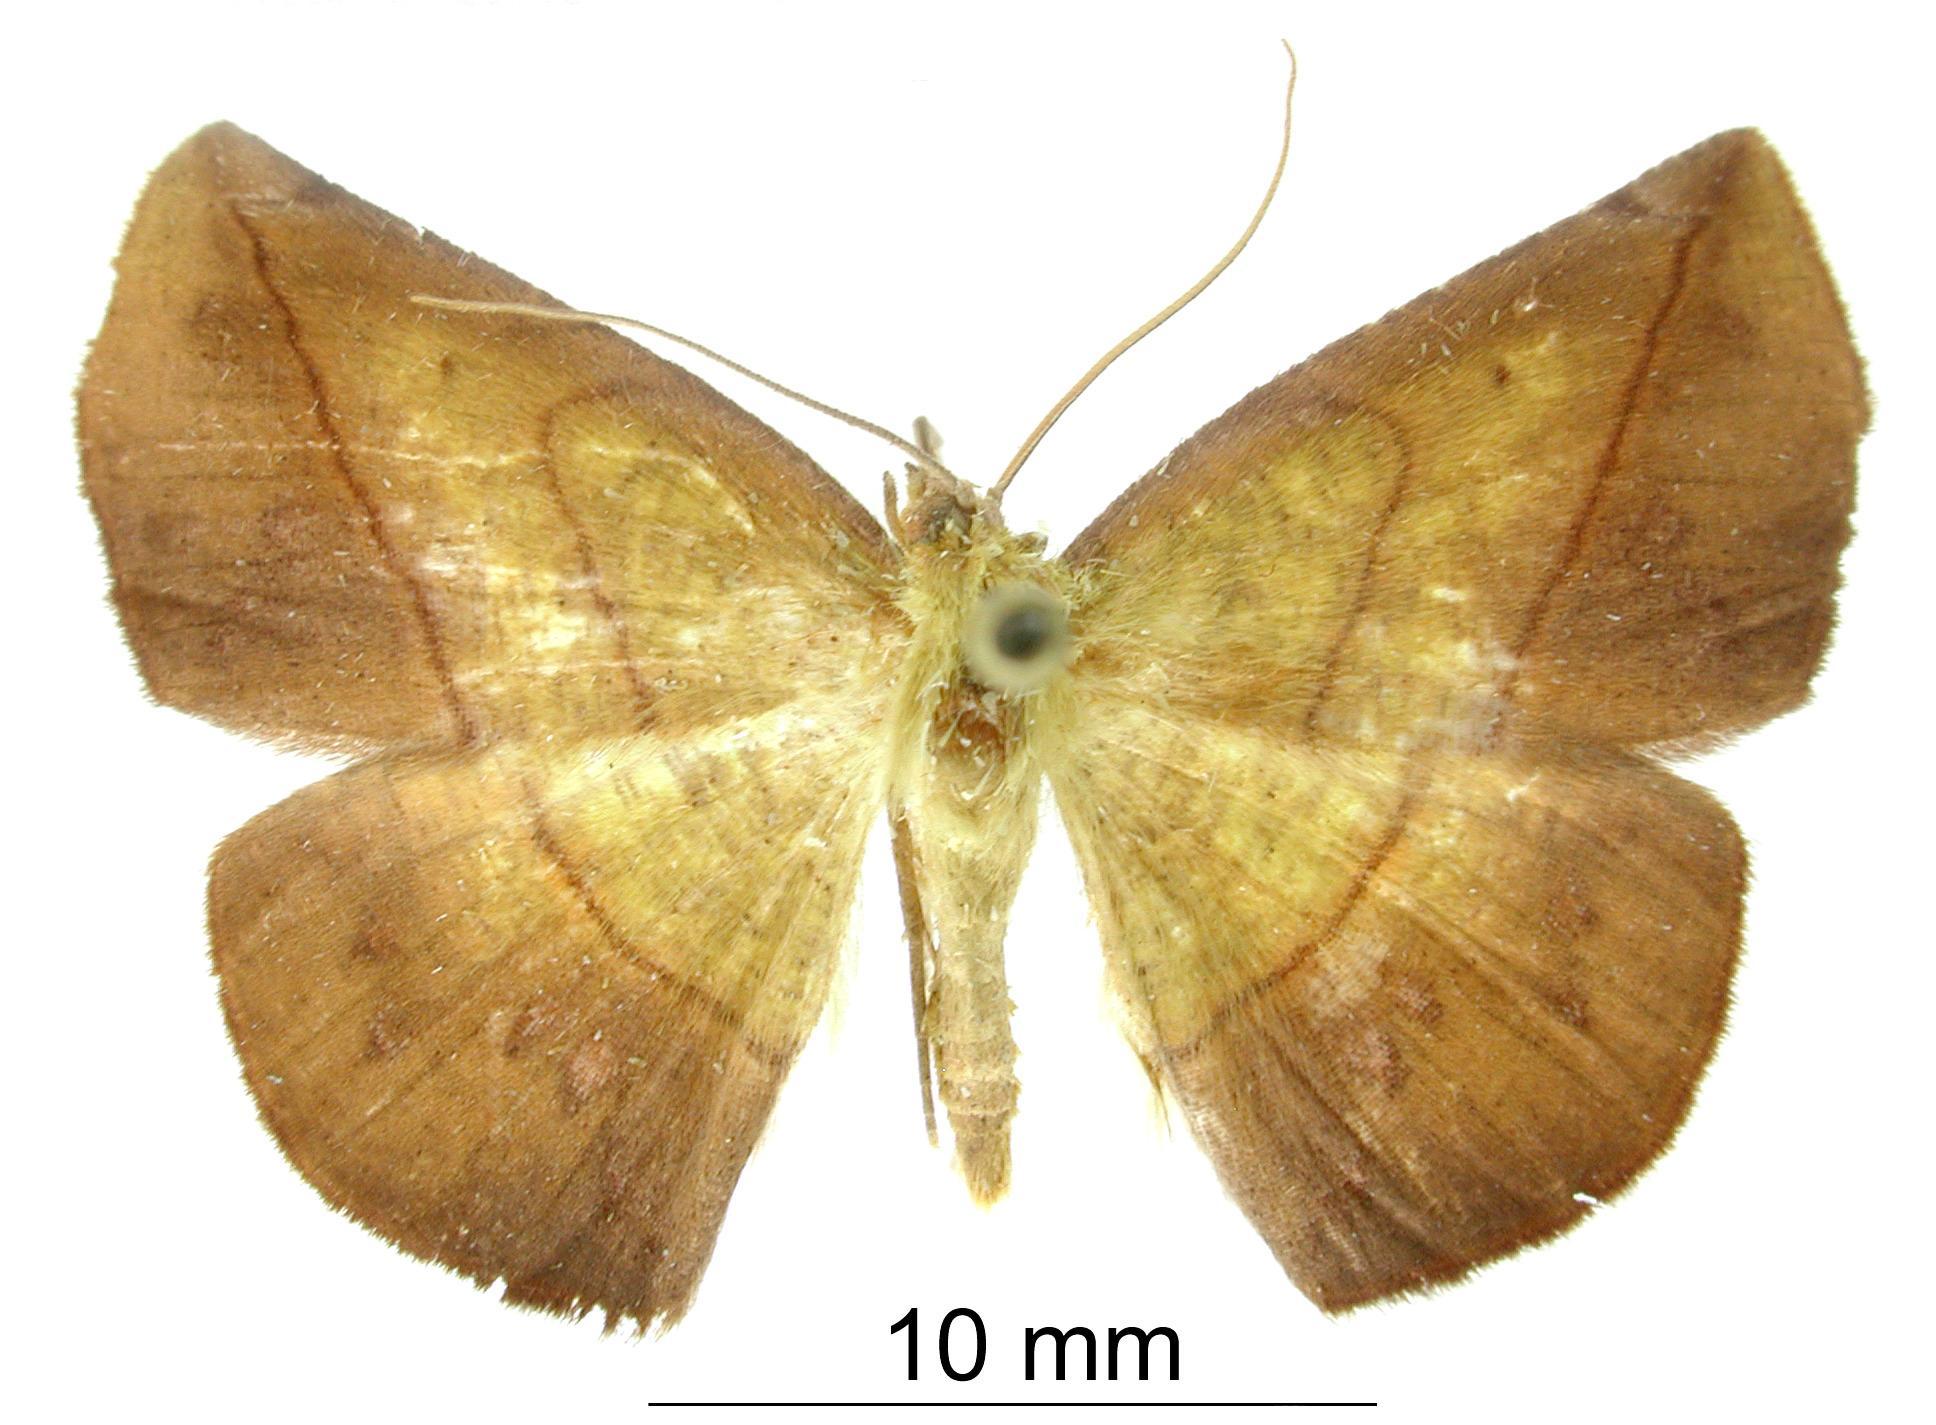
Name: Pseudapicia basivirida
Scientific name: Pseudapicia basivirida Schaus, 1901
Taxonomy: Animalia, Arthropoda, Insecta, Lepidoptera, Geometridae, Ennominae
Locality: Chachapoyas, Amazonas, Peru, Peru